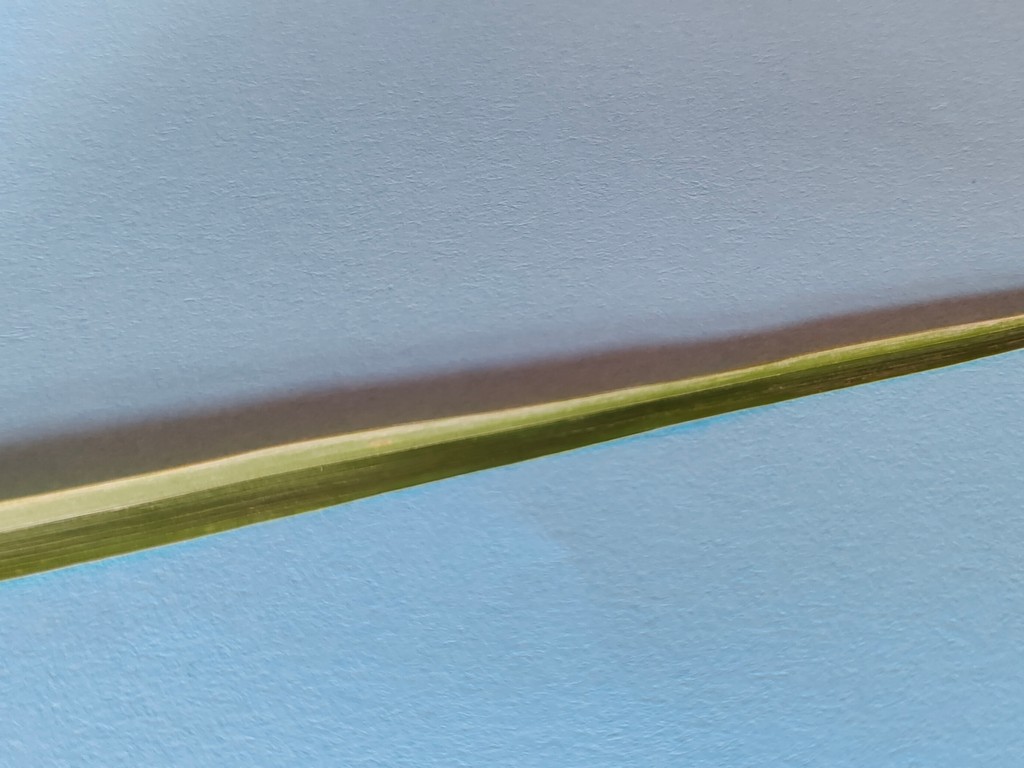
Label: Healthy